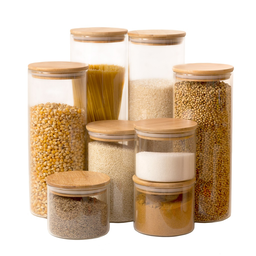
Label: glass